Schiaparelli EDM

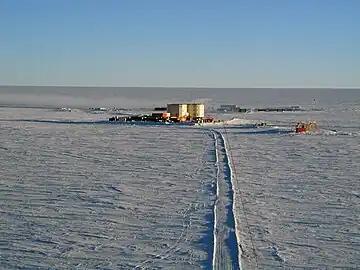
Concordia research station is another mission that supports development of an ESA human mission to Mars, supporting the Aurora Exploration Programme. Atmospheric electricity is one of the concerns for a human missions to Mars and Schiaparelli might have provided the first ever measurement of this property on Mars.

By taking more images using a technique called super-resolution reconstruction (SRR) the resolution can be improved, and this was done for the formerly lost Beagle 2 probe. Two other benefits to more images is that is easier to discern between image noise such as cosmic ray hits and real objects, and among bright spots high albedo objects versus momentary specular reflections. Finally, with multiple images over time, movement and changes, such as the wind blowing a parachute can be observed.